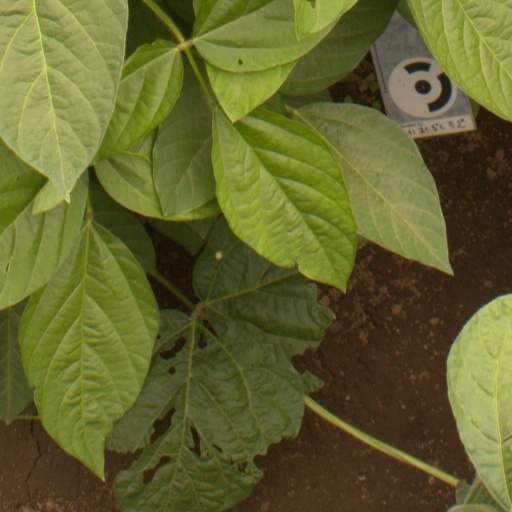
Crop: soybean